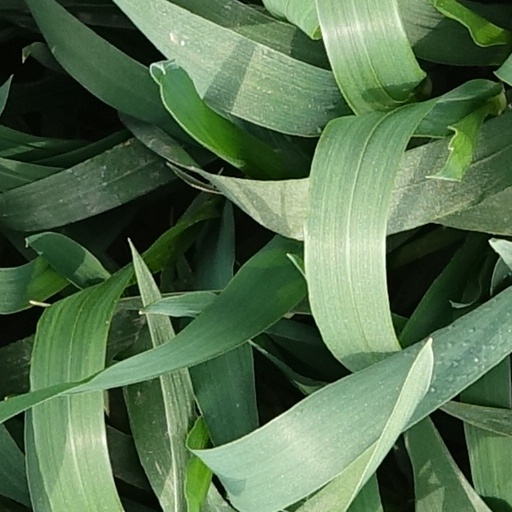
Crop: wheat